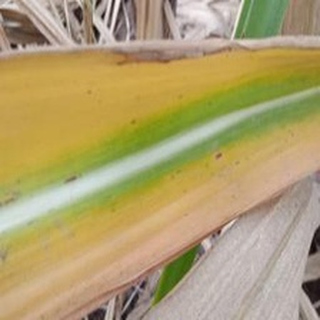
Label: sugarcane_yellow_leaf_disease